Patriotism

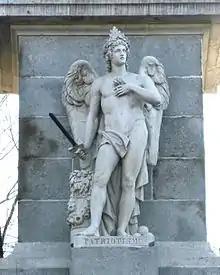
Allegory of patriotism in the "Monument to the Fallen for Spain" in Madrid (1840), by sculptor Francisco Pérez del Valle

Patriotism is the feeling of love, devotion, and a sense of attachment to one's country or state. This attachment can be a combination of different feelings for things such as the language of one's homeland, and its ethnic, cultural, political, or historical aspects. It may encompass a set of concepts closely related to nationalism, mostly civic nationalism and sometimes cultural nationalism.